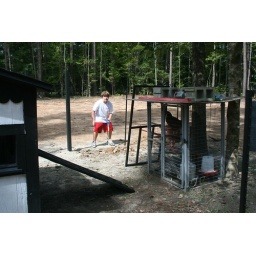
Reid helps dig a shallow trench to sink the fence in the ground.